XQc

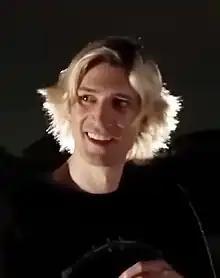
Lengyel in 2023

Félix Lengyel (born November 12, 1995), better known as xQc (formerly xQcOW), is a Canadian online streamer, influencer, and former professional "Overwatch" player.